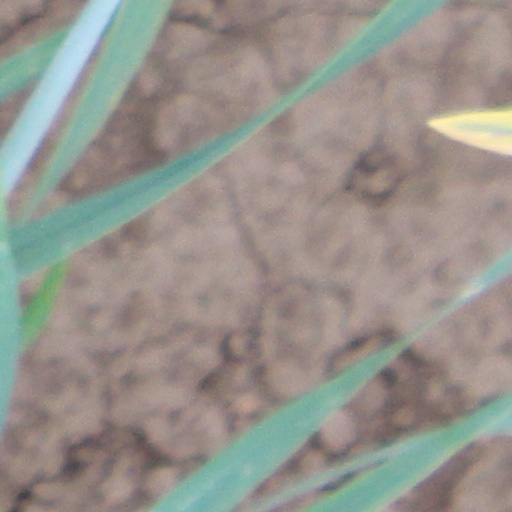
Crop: wheat